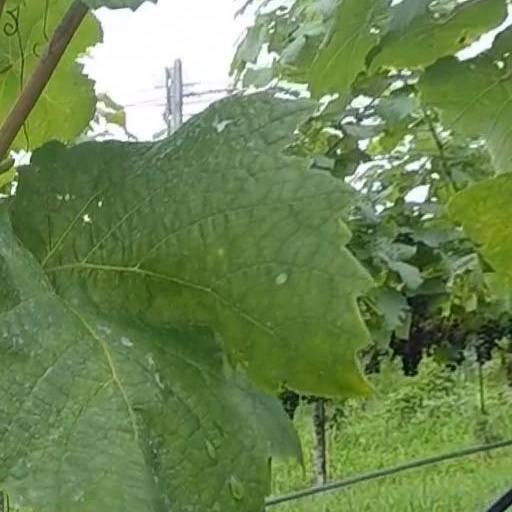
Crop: grape